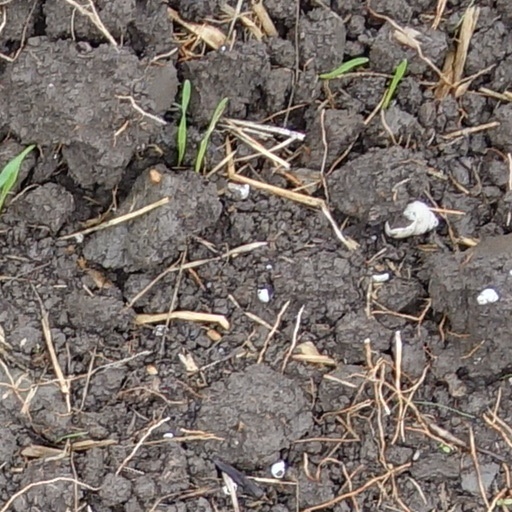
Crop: wheat